2/3rd Field Regiment (Australia)

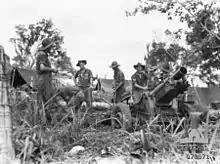
One of the regiment's Short 25-pounders near Danmap, New Guinea, January 1945

While being reformed and re-equipped in Palestine, the regiment received a new commanding officer in October 1941 with the arrival of Lieutenant Colonel Lewis Dyke, a regular officer. A third battery – the 53rd – was raised within the regiment at this time and the regiment adopted a new structure which saw each battery consist of two four-gun troops. This resulted in the regiment's authorised strength reaching 736 personnel of all ranks. The regiment remained in the Middle East until February 1942 when the 6th Division was recalled back to Australia in response to the growing threat posed by Japan's entry into the war. Arriving in Adelaide in March, the regiment was stationed at Aldgate until May when it was transferred to Townsville, Queensland, by rail. There, the regiment was reallocated to the 5th Division and assigned a coastal defence role in Cairns, operating antiquated 18-pounder guns. In November, Lieutenant Colonel Gordon Bleby took over as commanding officer.